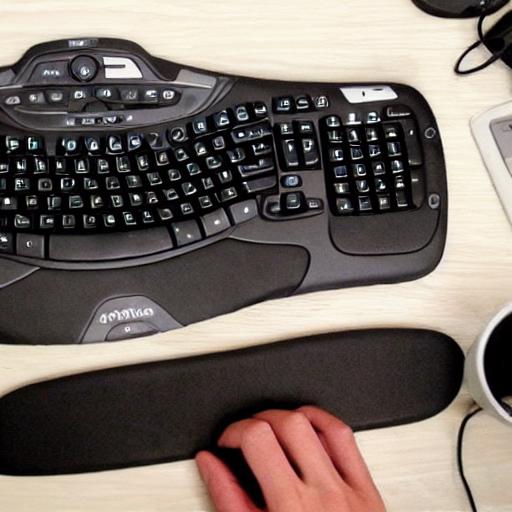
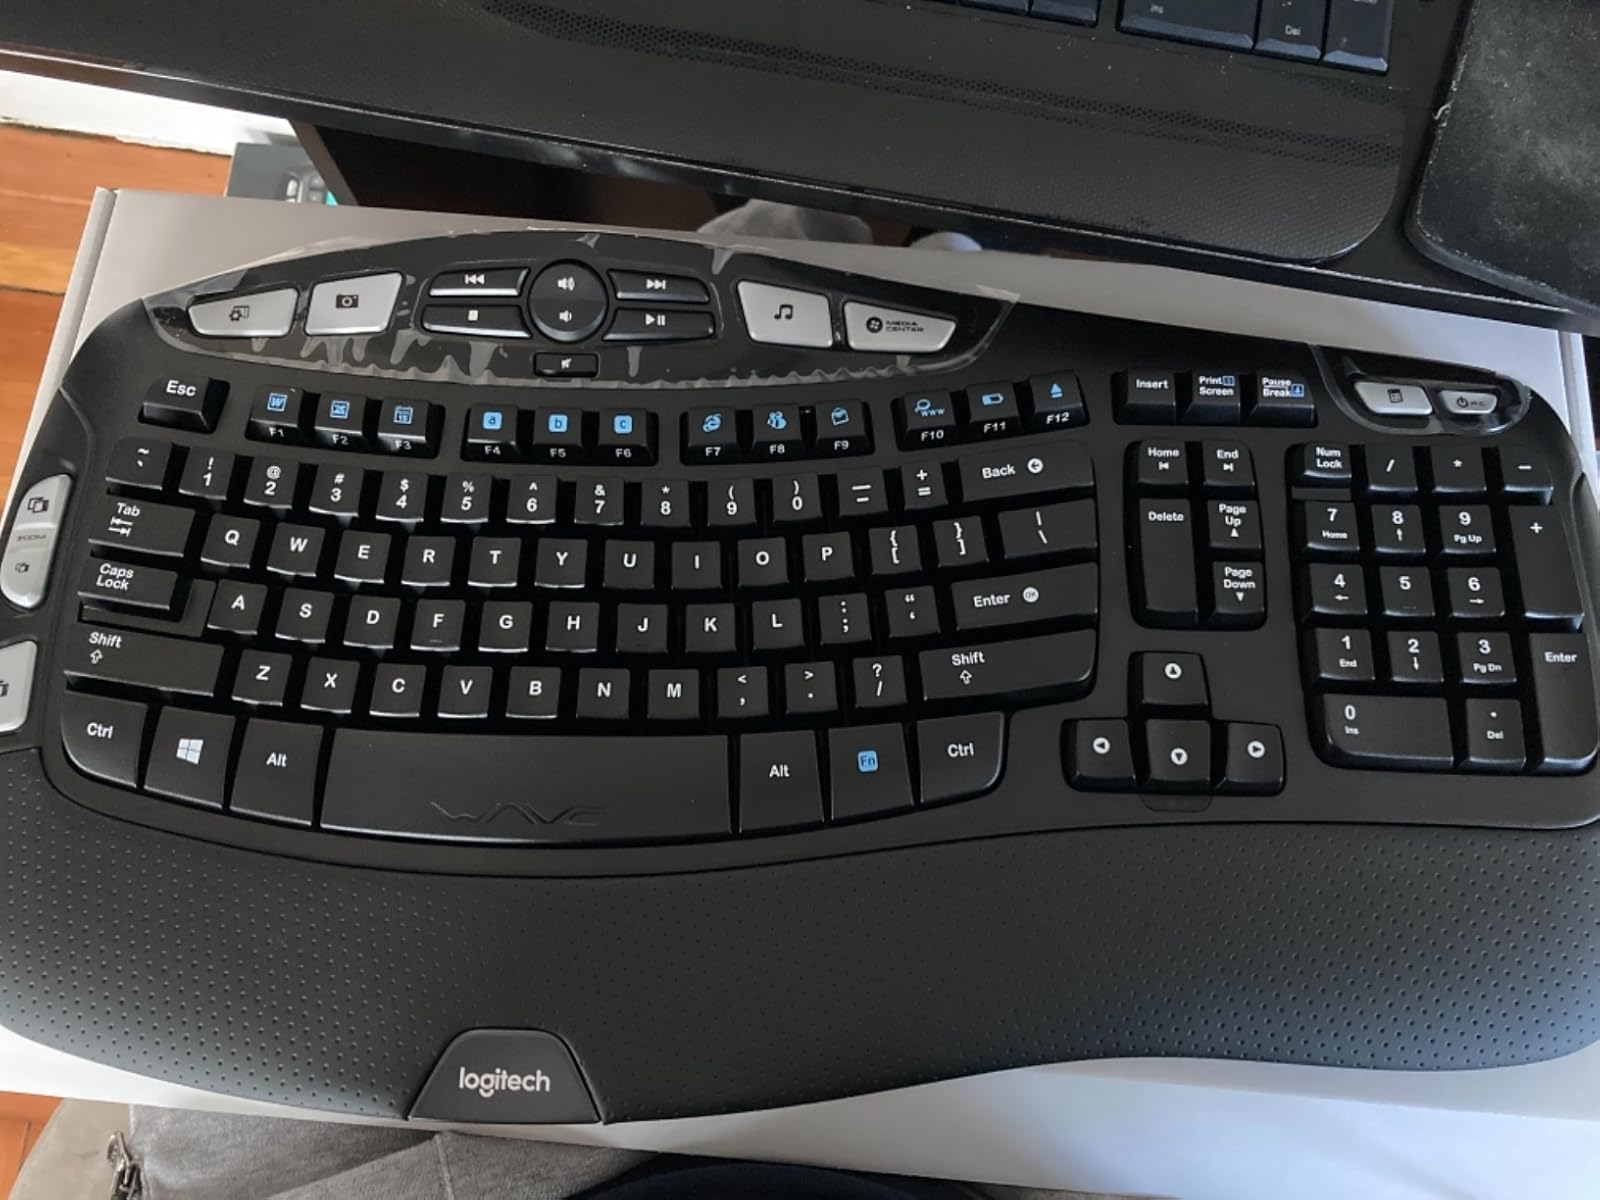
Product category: keyboard
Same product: no